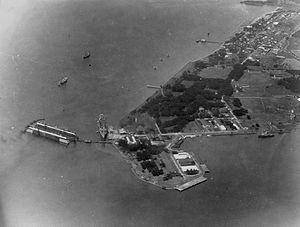
La base navale de Subic Bay est une base située dans la baie de Subic à Olongapo, aux Philippines. La base navale de l'United States Navy était la plus grande installation militaire à l'étranger des forces armées des États-Unis après la base aérienne de Clark située à Ángeles. Jusqu'à sa fermeture, elle accueillait pour partie la Septième flotte des États-Unis. Après sa fermeture en 1992, elle est transformée par le gouvernement philippin en Subic Bay Freeport Zone. En 2015, celui-ci rouvre une base aéronavale sur le site pour ses forces armées.